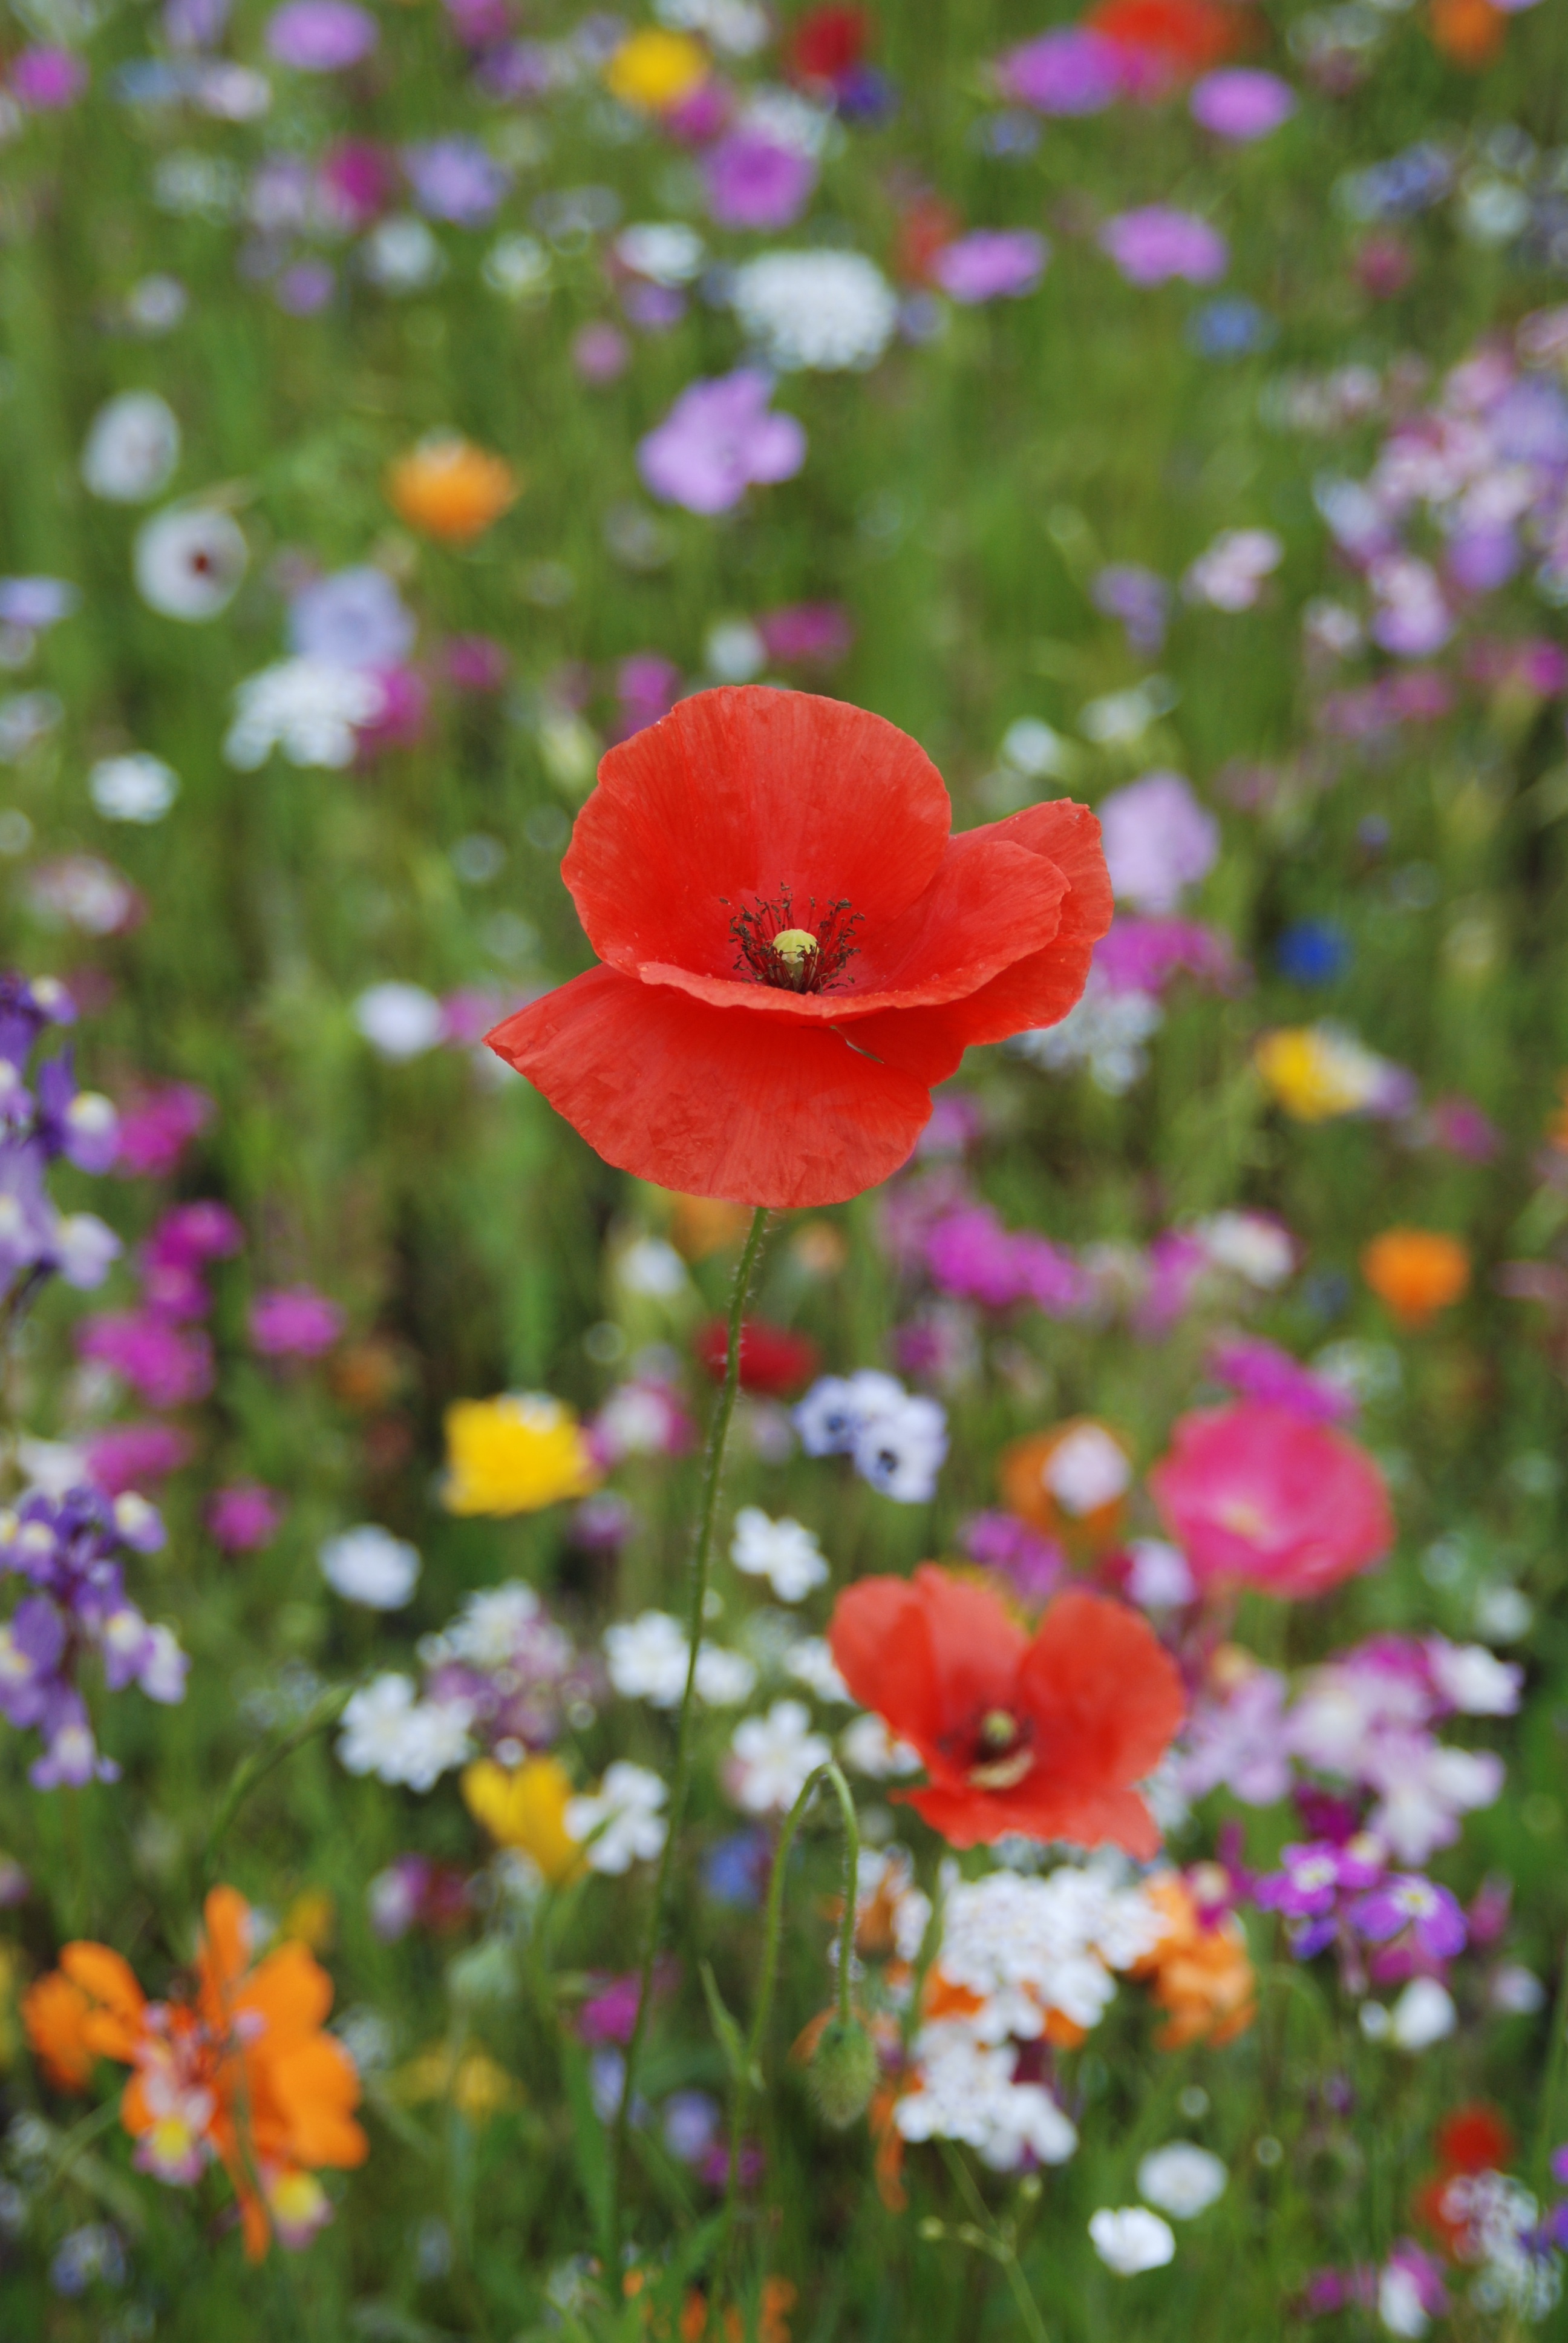
nature, blossom, plant, field, meadow, flower, petal, summer, botany, flora, wildflower, poppy flower, red poppy, poppy, flower meadow, coquelicot, macro photography, flowering plant, annual plant, land plant, garden cosmos